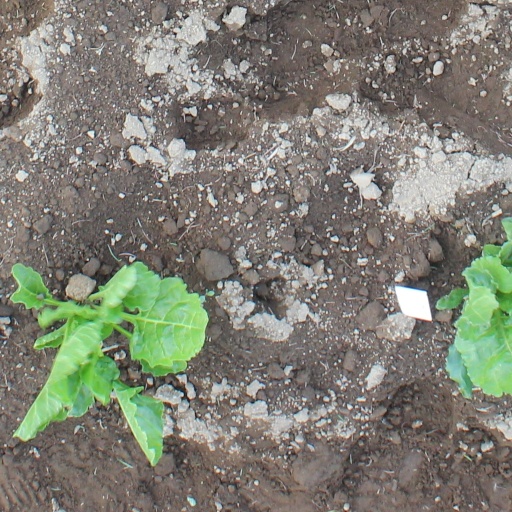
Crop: sugar beet